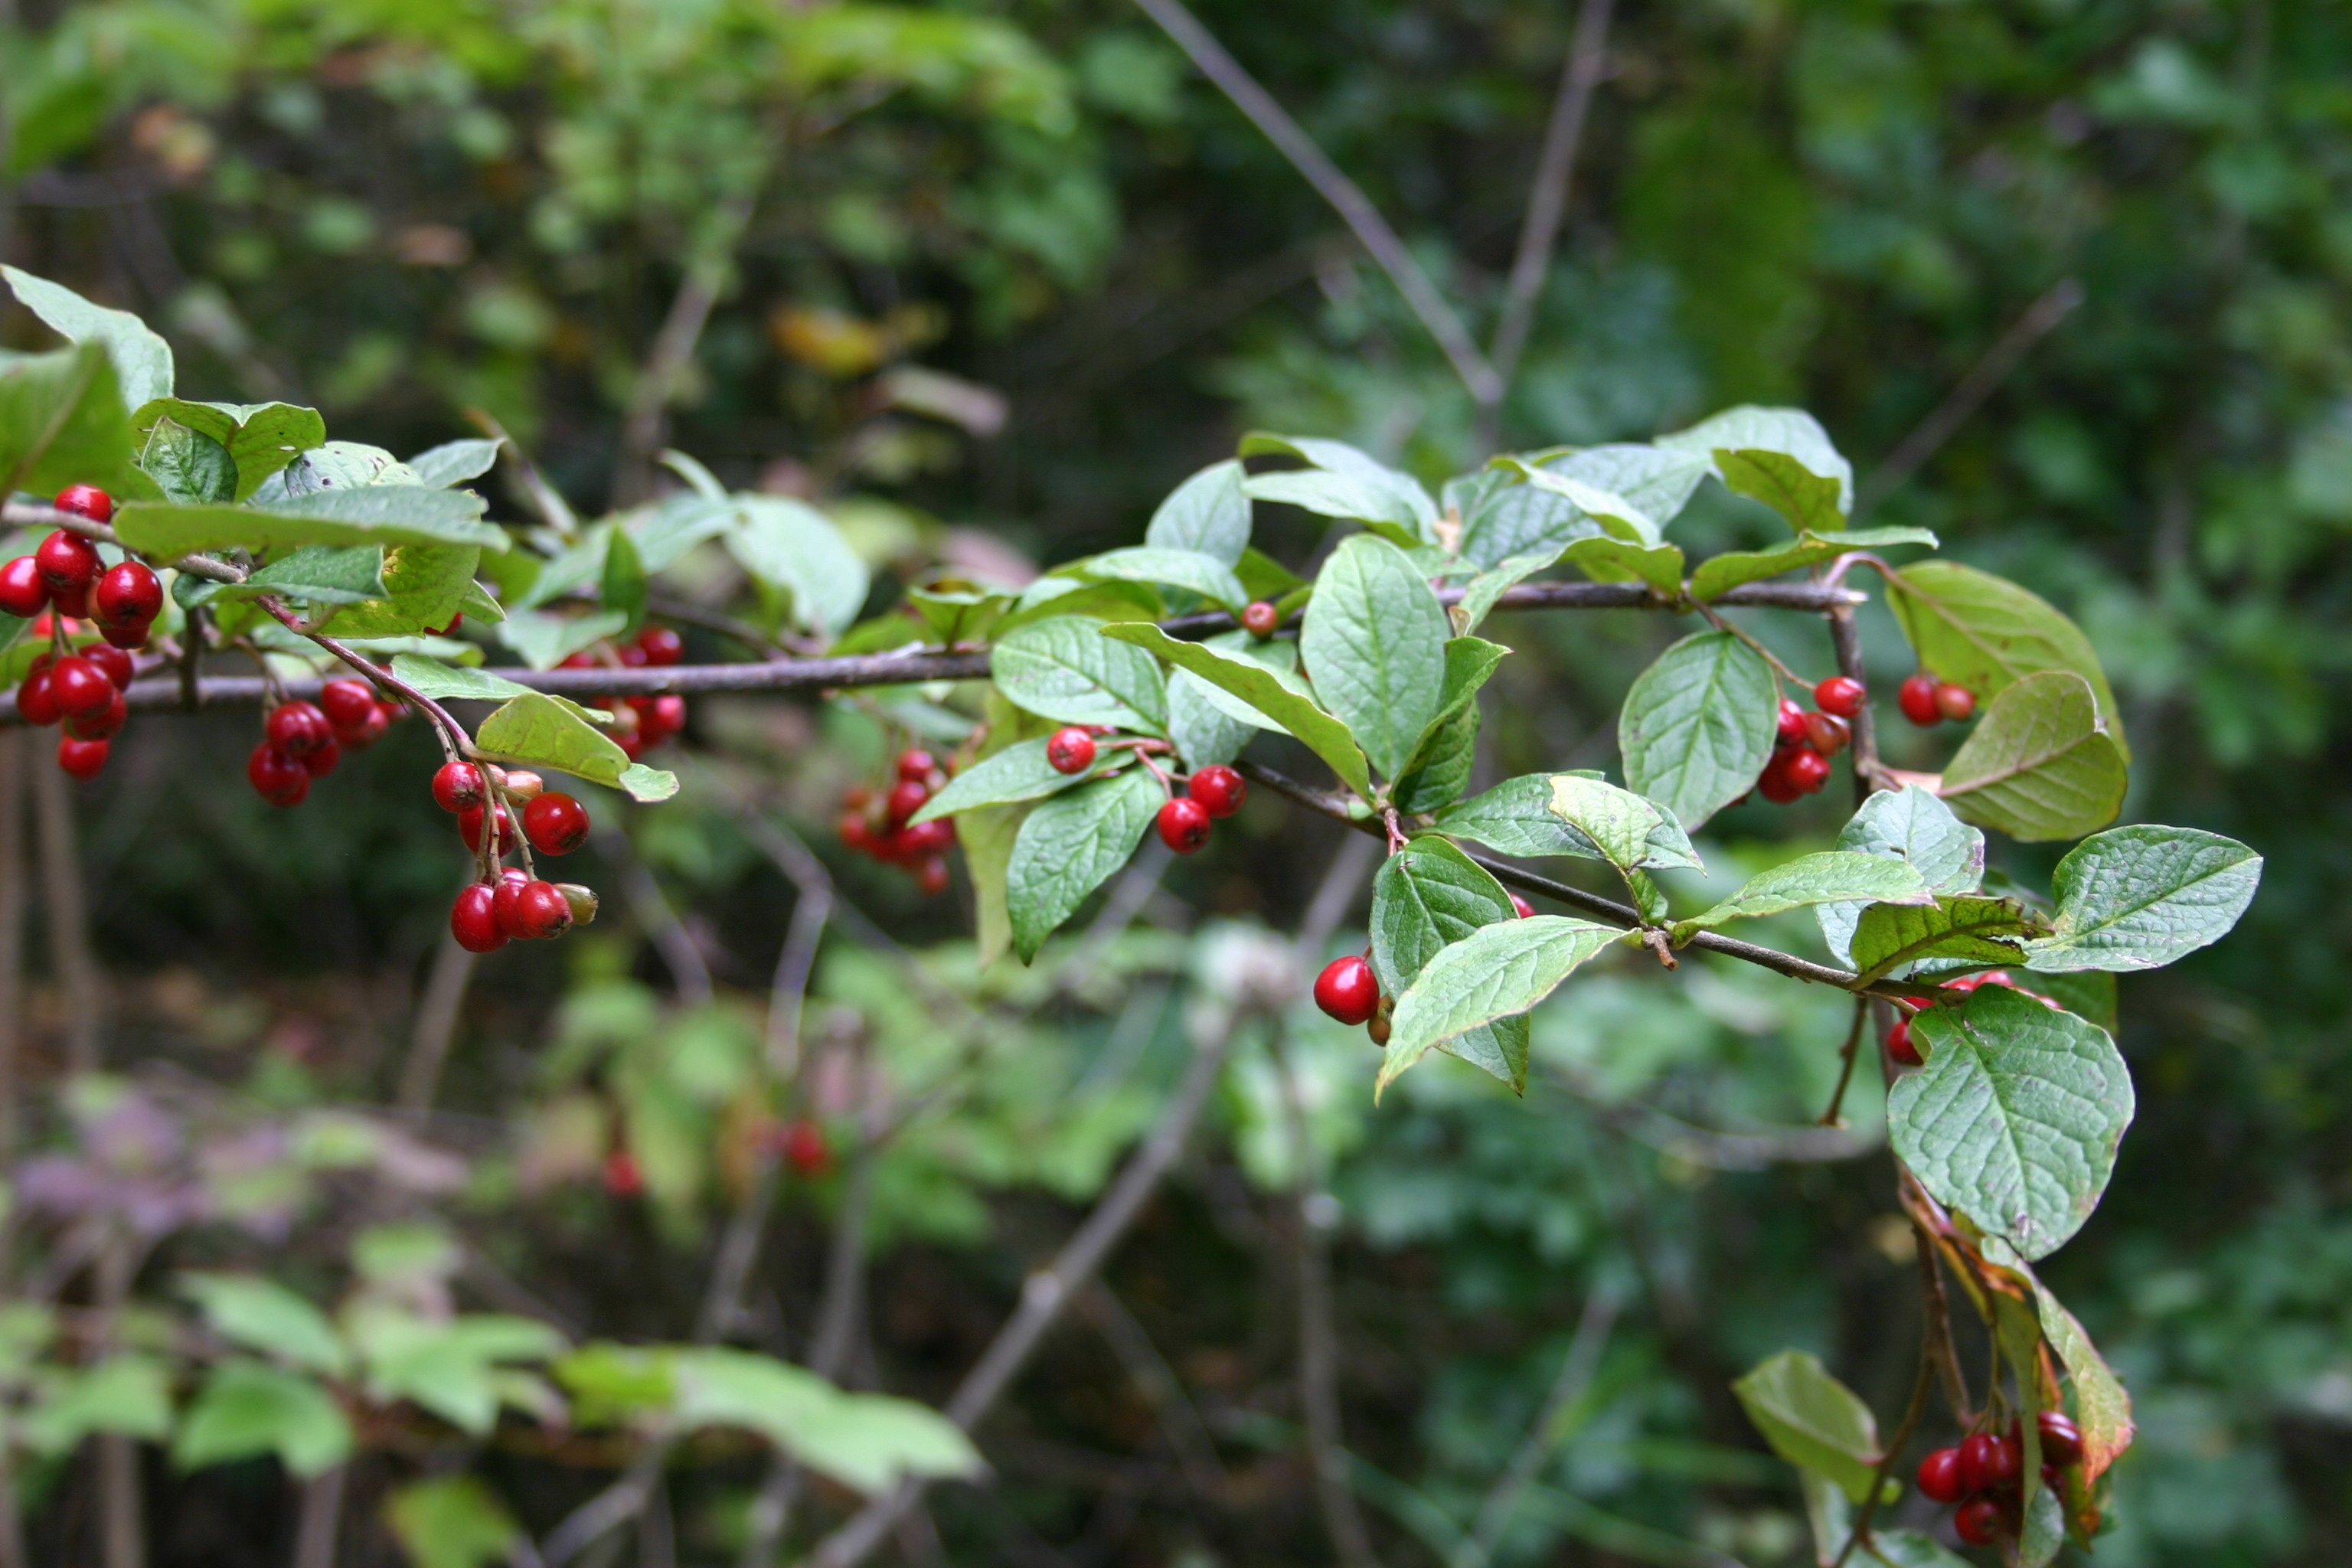
tree, nature, forest, blossom, plant, berry, leaf, flower, green, produce, autumn, botany, garden, flora, wildflower, shrub, berry red, flowering plant, land plant